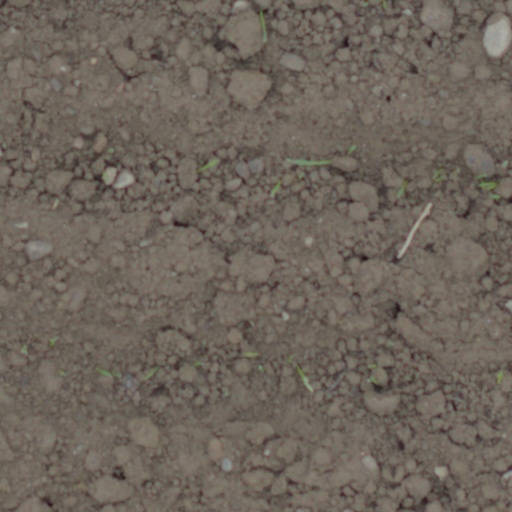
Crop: wheat